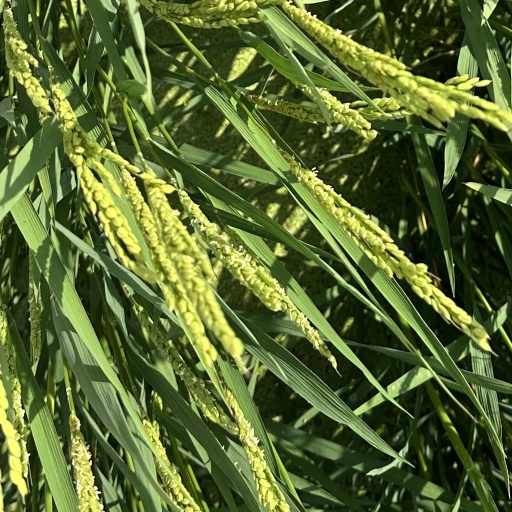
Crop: rice